Answer in natural language. Considering the relative positions, is Doorway above or below blue tartanpatterned dog bed? Choose between the following options: above or below
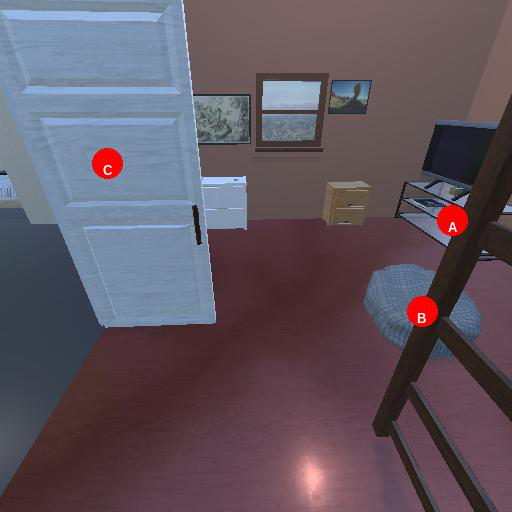
<answer>below</answer>